Nybrogade 10

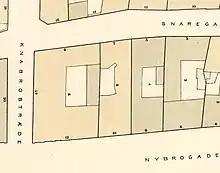
Nybrogade 10 seen on a detail from Berggreen's cadastral map of Snaren's Quarter, 1884.

The former city engineer Thorvald Krak (1830-1908) resided in the first-floorapartment from 1899 until his death. He was the publisher of "Kraks Vejviser", a city directory, until in 1902 leaving it in the hands of his son, Ove Krak, a physician. Ove Krak (1862-1923) was himself a resident in the apartment on the second floor from 1906 to 1912. Nybrogade 10 was at the time of the 1906 census home to 13 people. The actor Otto Lagoni was lodging with a family on the fourth floor. Another 12 people were living at Snaregade 8. The Embassy of Georgia was formerly based in the building.